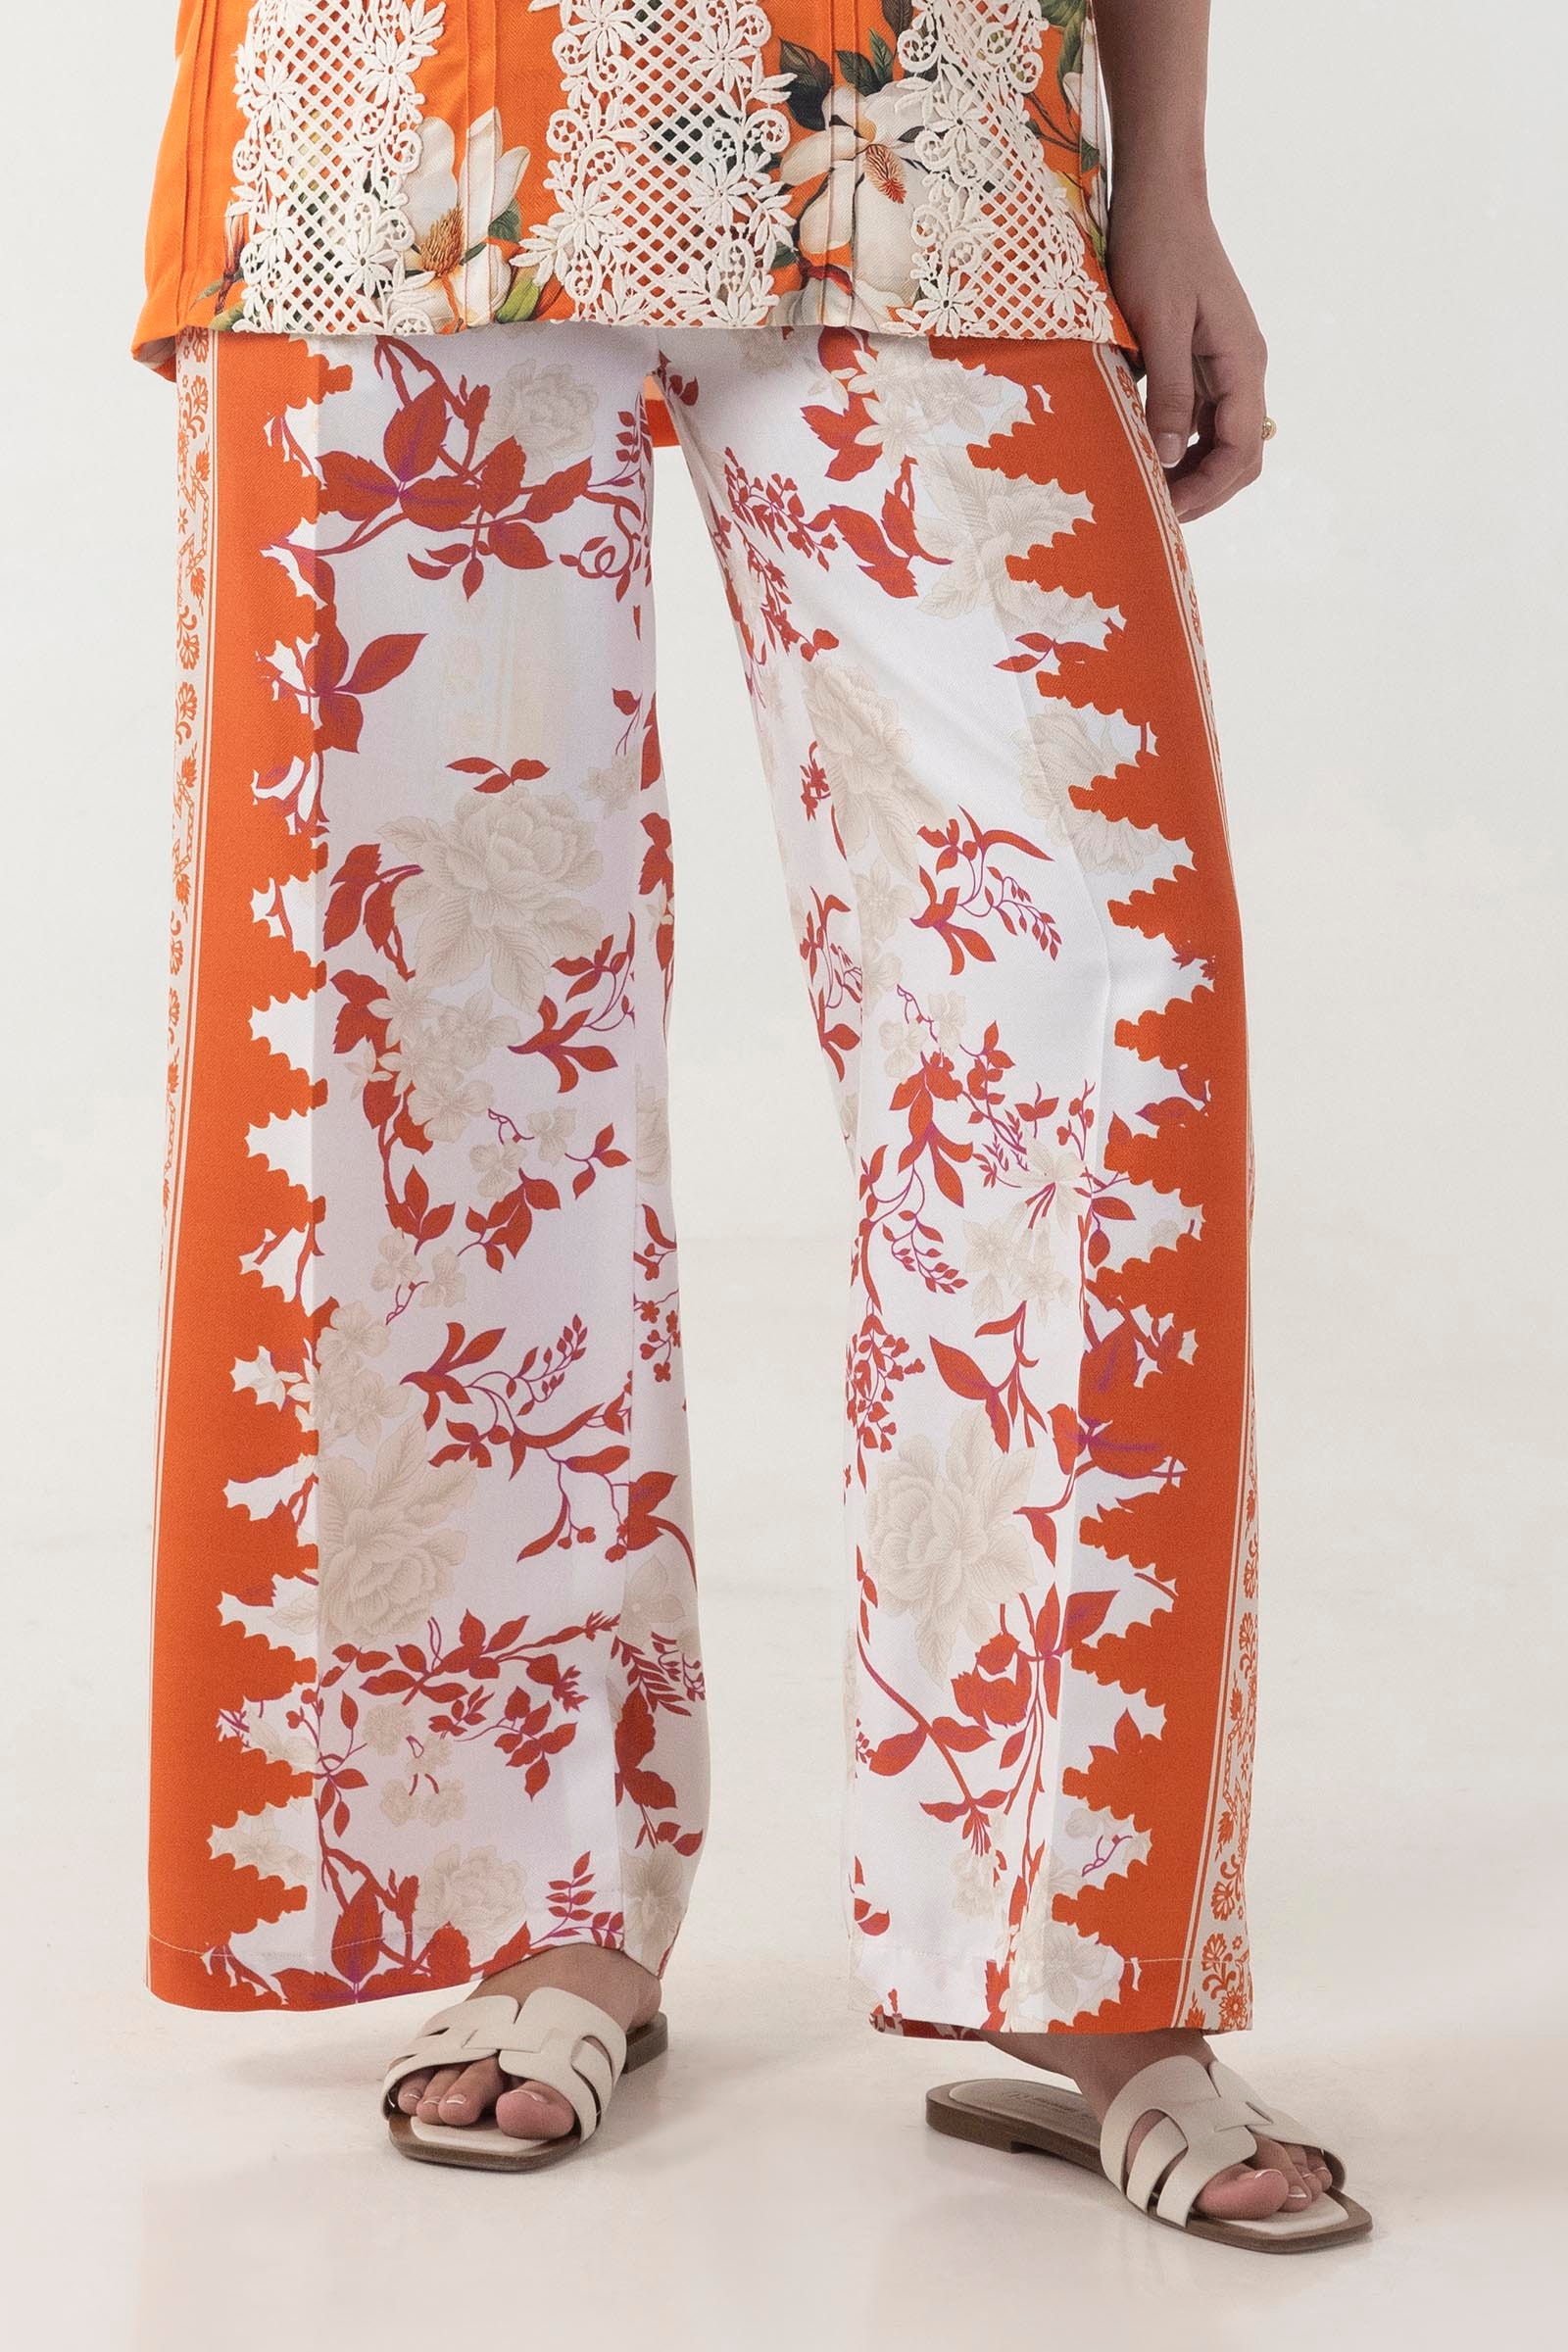
orange multi floral print wide leg pants